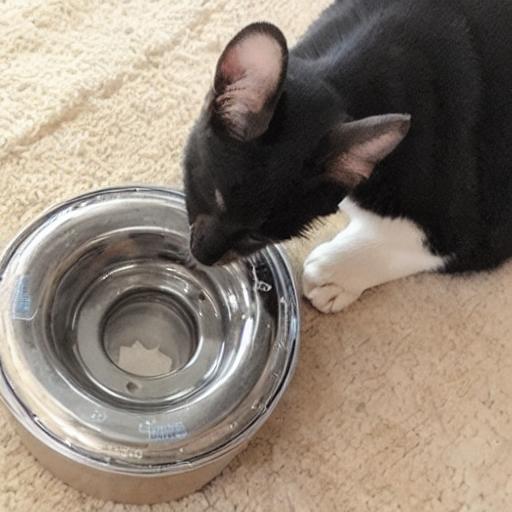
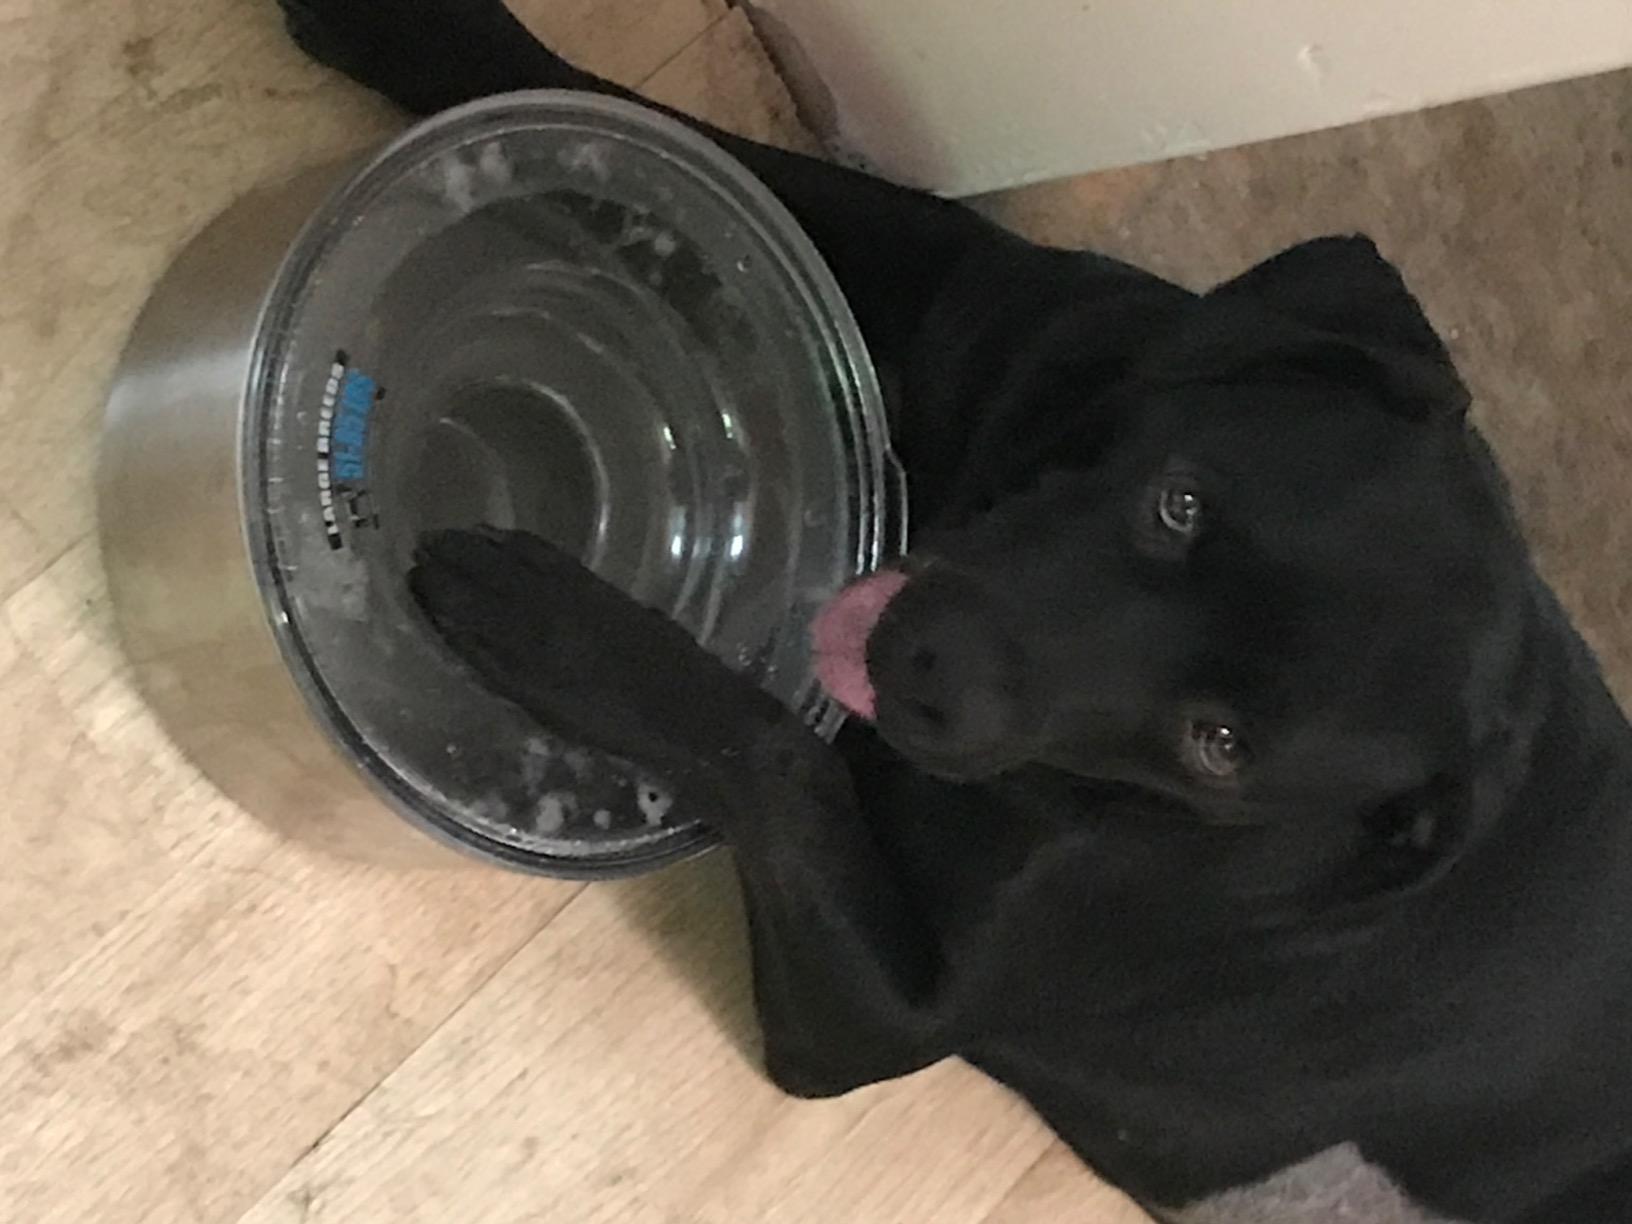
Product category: items_bowl
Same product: no